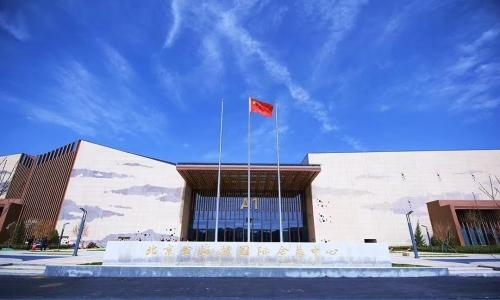
地标名称：北京金海湖国际会展中心
所在城市：北京市·平谷区